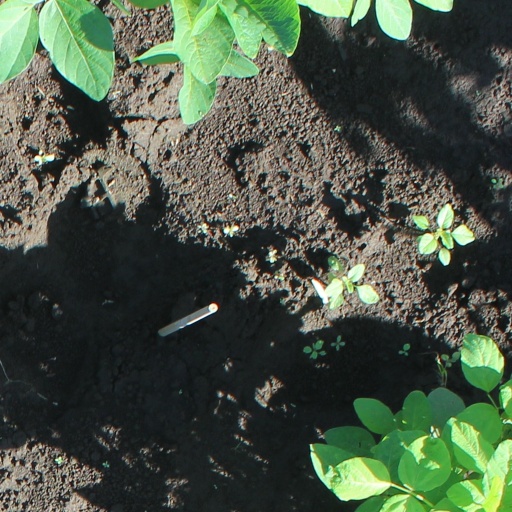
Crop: soybean